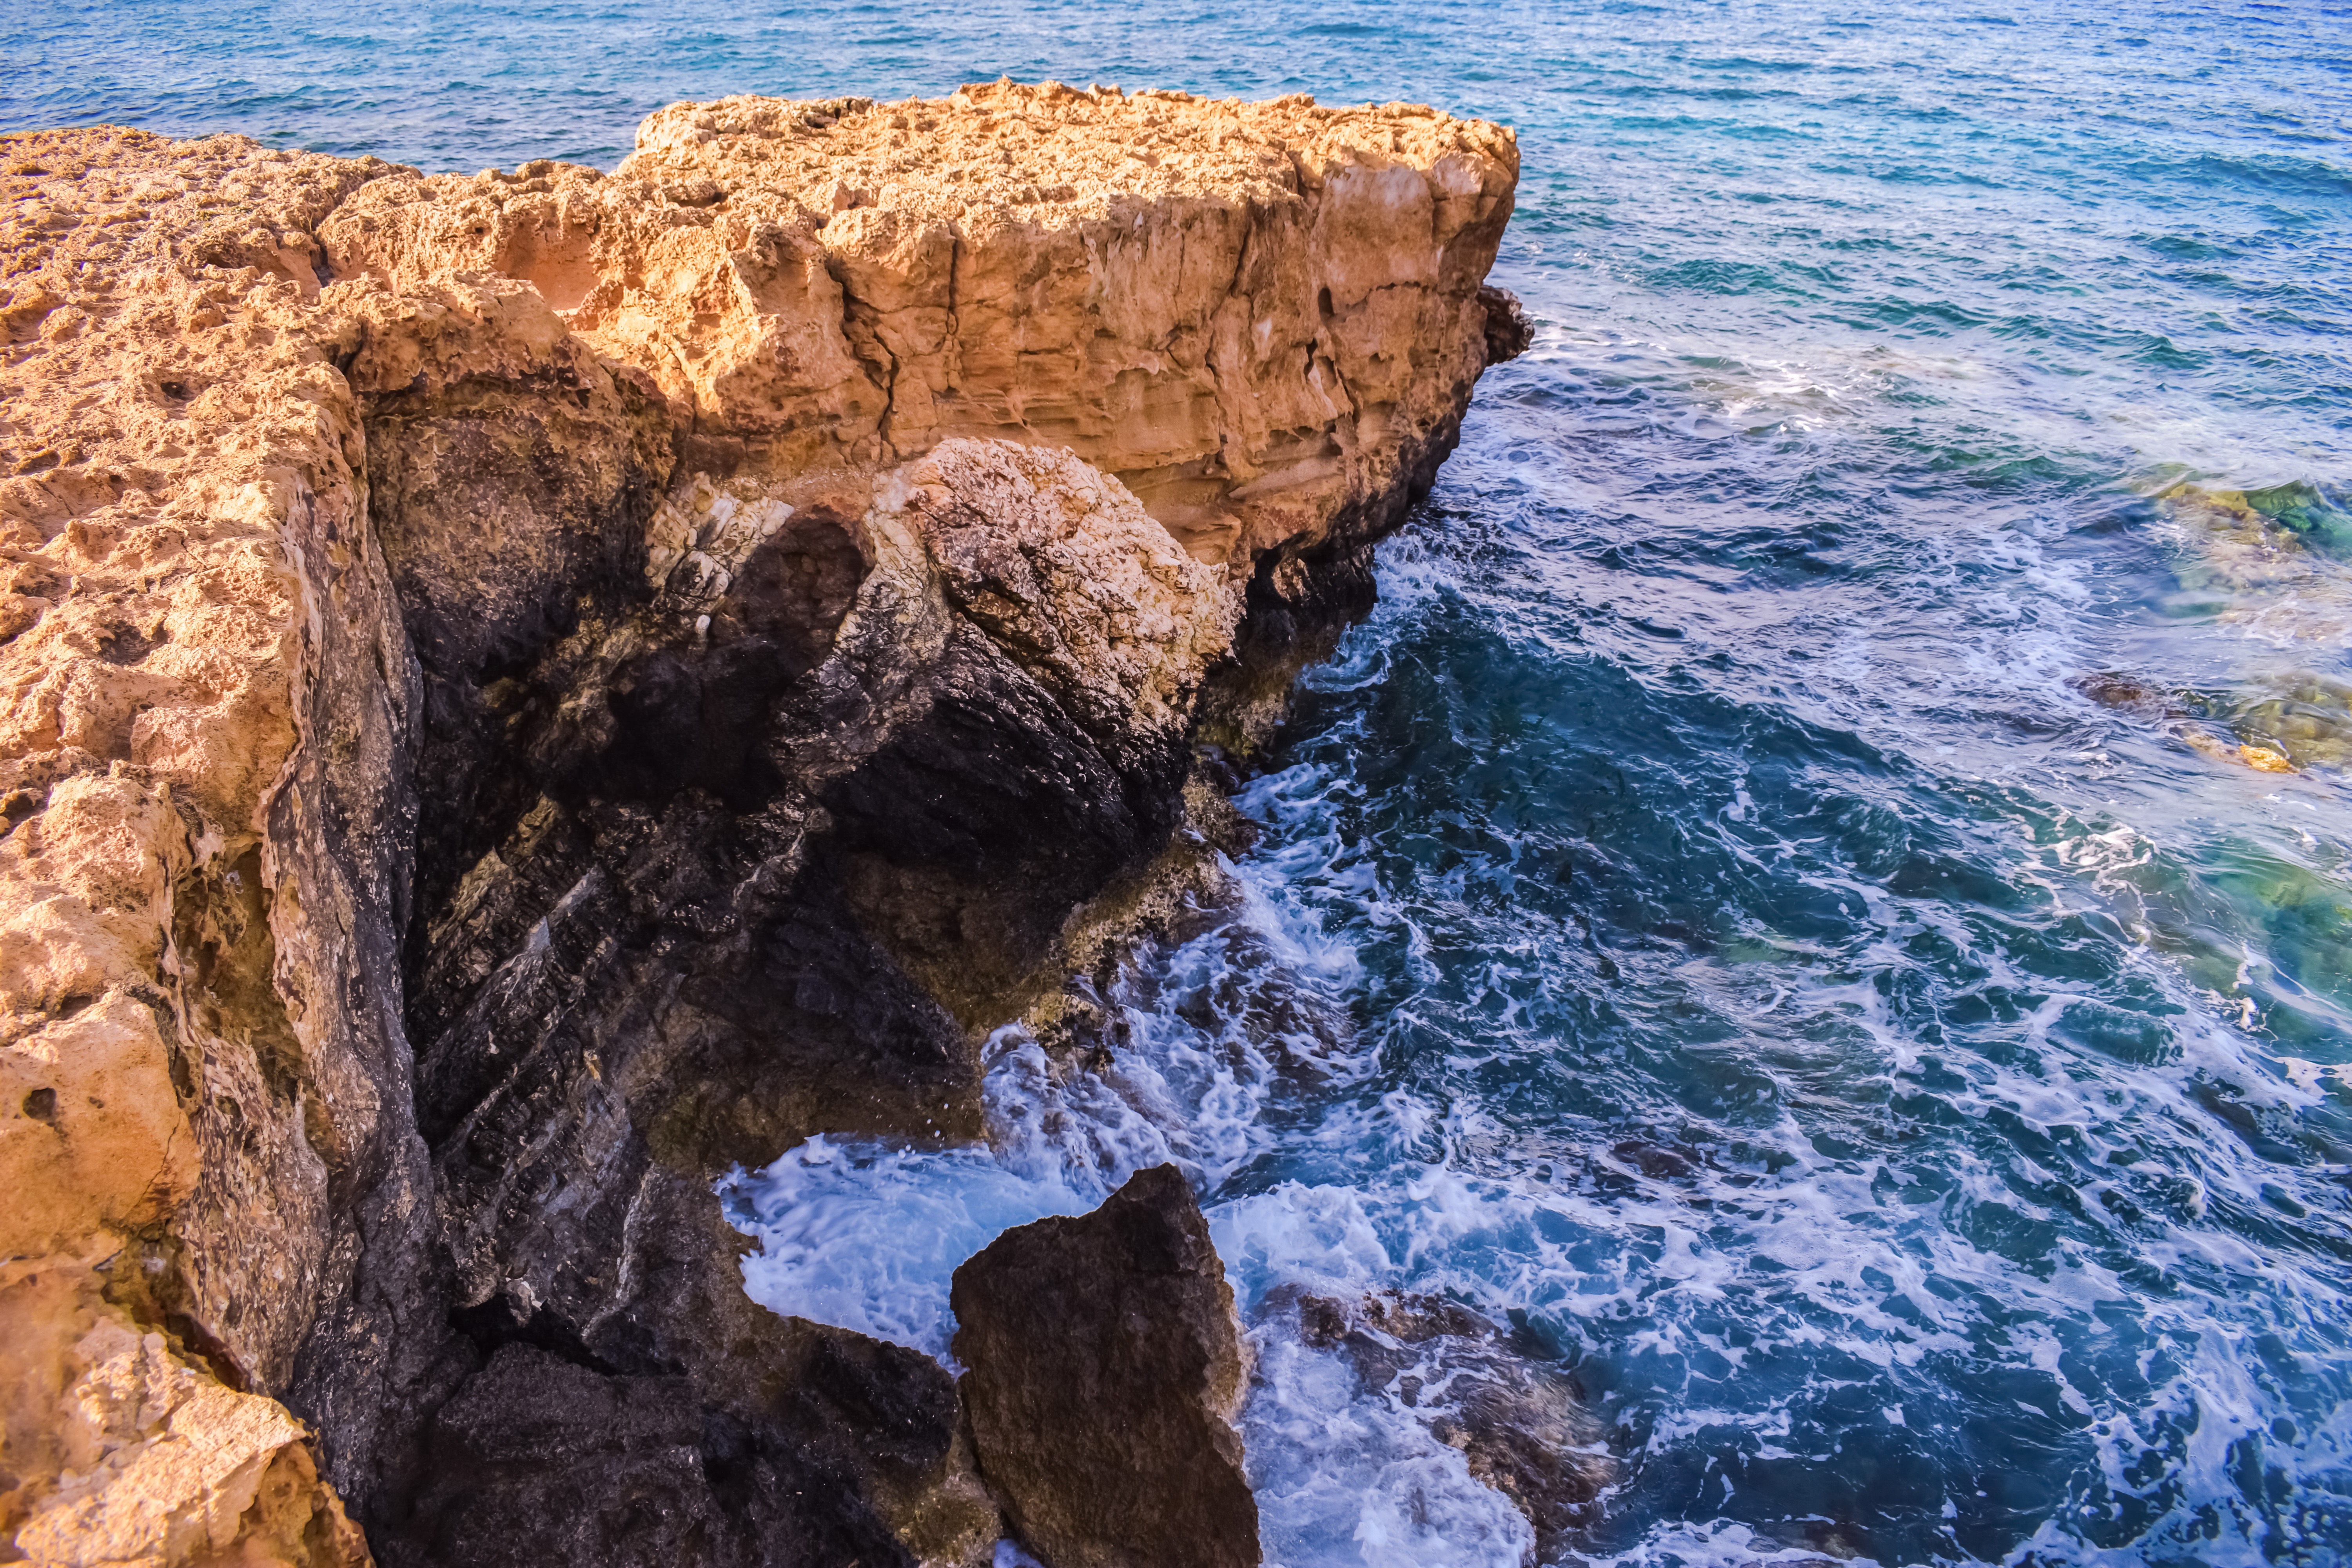
sea, coast, water, rock, ocean, shore, wave, coastal, formation, cliff, scenery, rocky, terrain, material, waves, geology, cyprus, cape, kapparis, wind wave